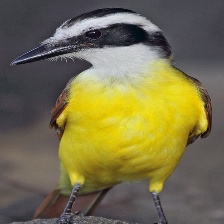
Species: GREAT KISKADEE
Scientific name: PITANGUS SULPHURATUS